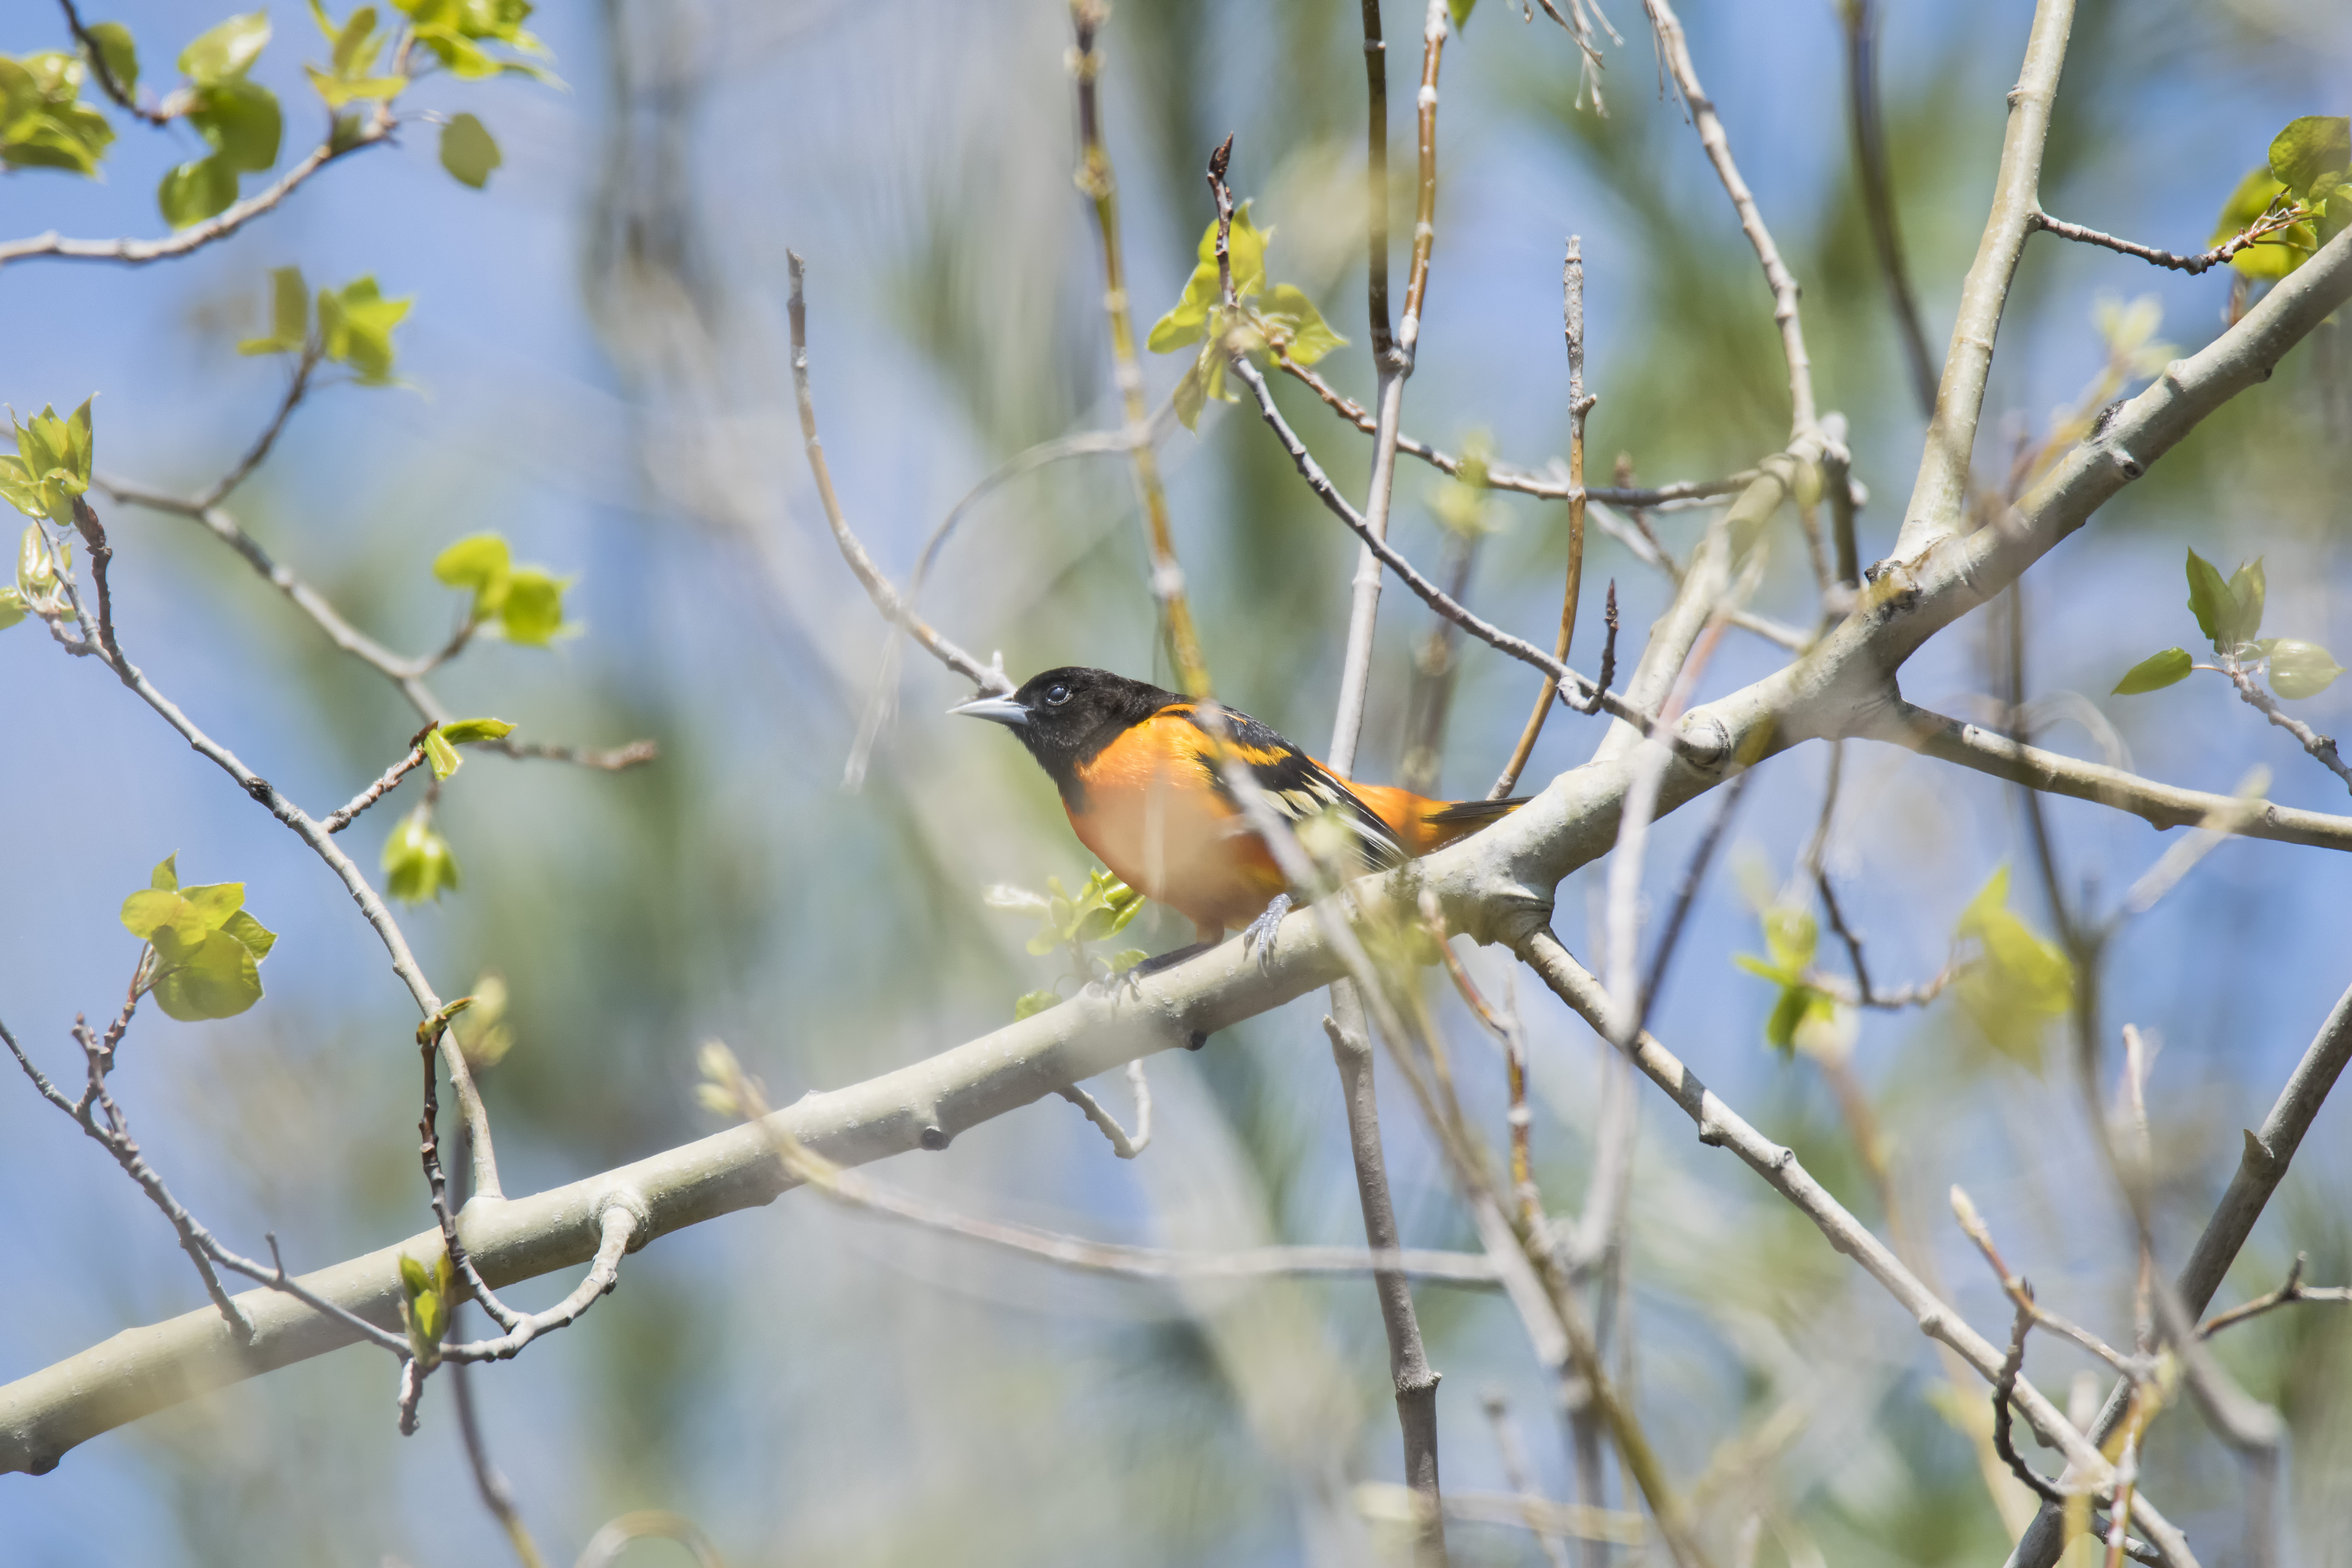
nature, branch, bird, flower, wildlife, spring, green, fauna, twig, de, canada, vertebrate, quebec, finch, baltimore, sherbrooke, oiseau, oriole, old world flycatcher, perching bird